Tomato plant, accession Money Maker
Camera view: horizontal (90 deg, fisheye); turntable rotation: 330 degrees
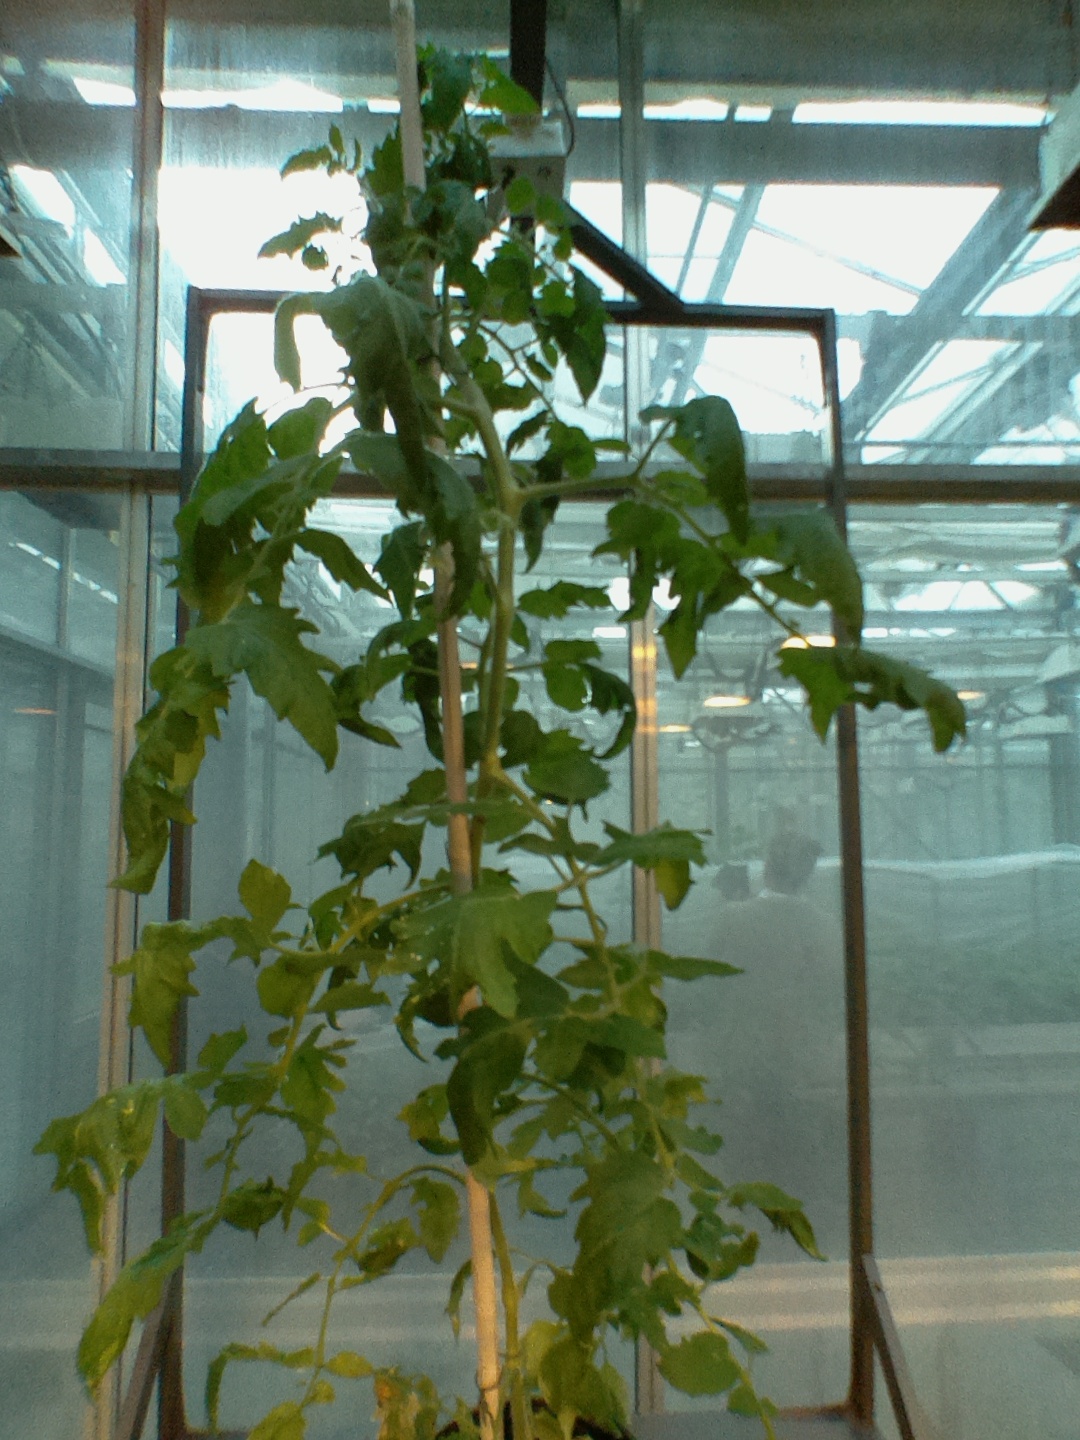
BBCH growth stage 67: Full flowering, 70%-80% of flowers open, more petals falling